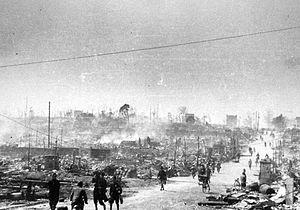
Le bombardement de Tokyo du 10 mars 1945, lors de la Seconde Guerre mondiale, est un raid dévastateur du XXI Bomber Command américain avec des bombes incendiaires contre Tokyo, la capitale japonaise. Cette attaque, baptisée opération Meetinghouse, est, dans la nuit du 9 au 10 mars 1945, le plus important raid de bombardement par les United States Army Air Forces sur Tokyo.